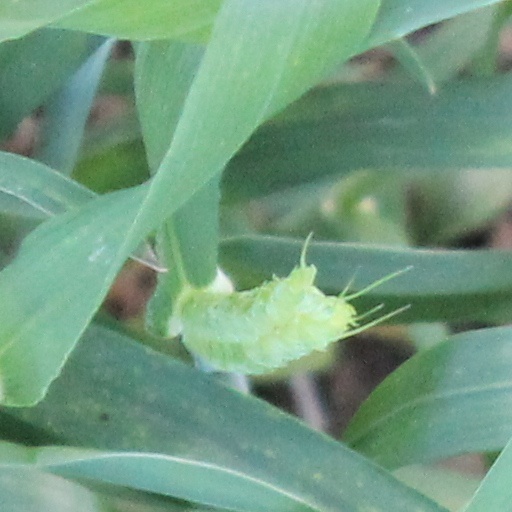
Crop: wheat